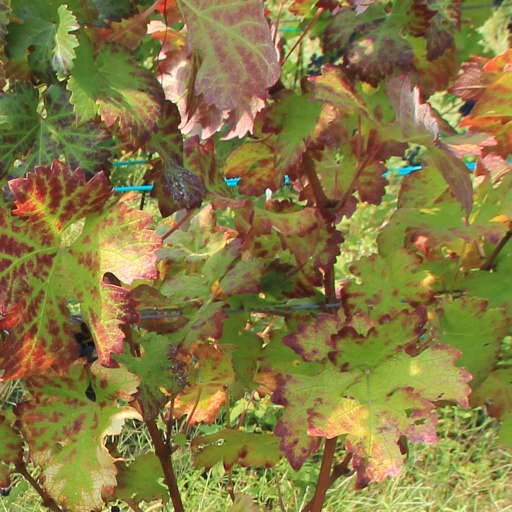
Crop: grape